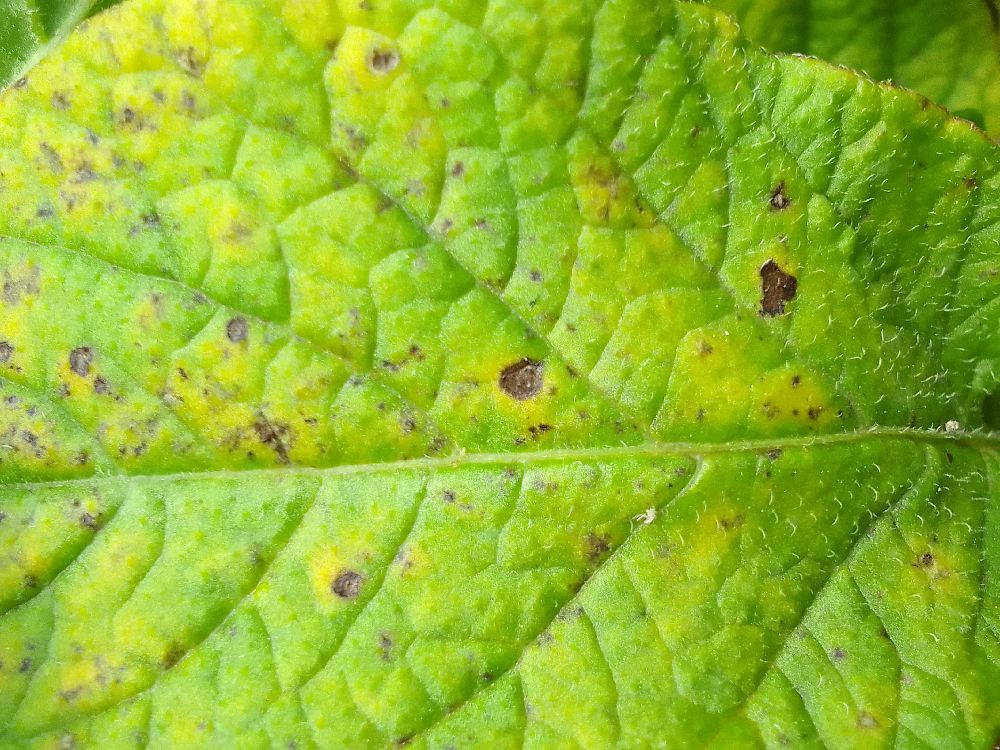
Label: Early blight